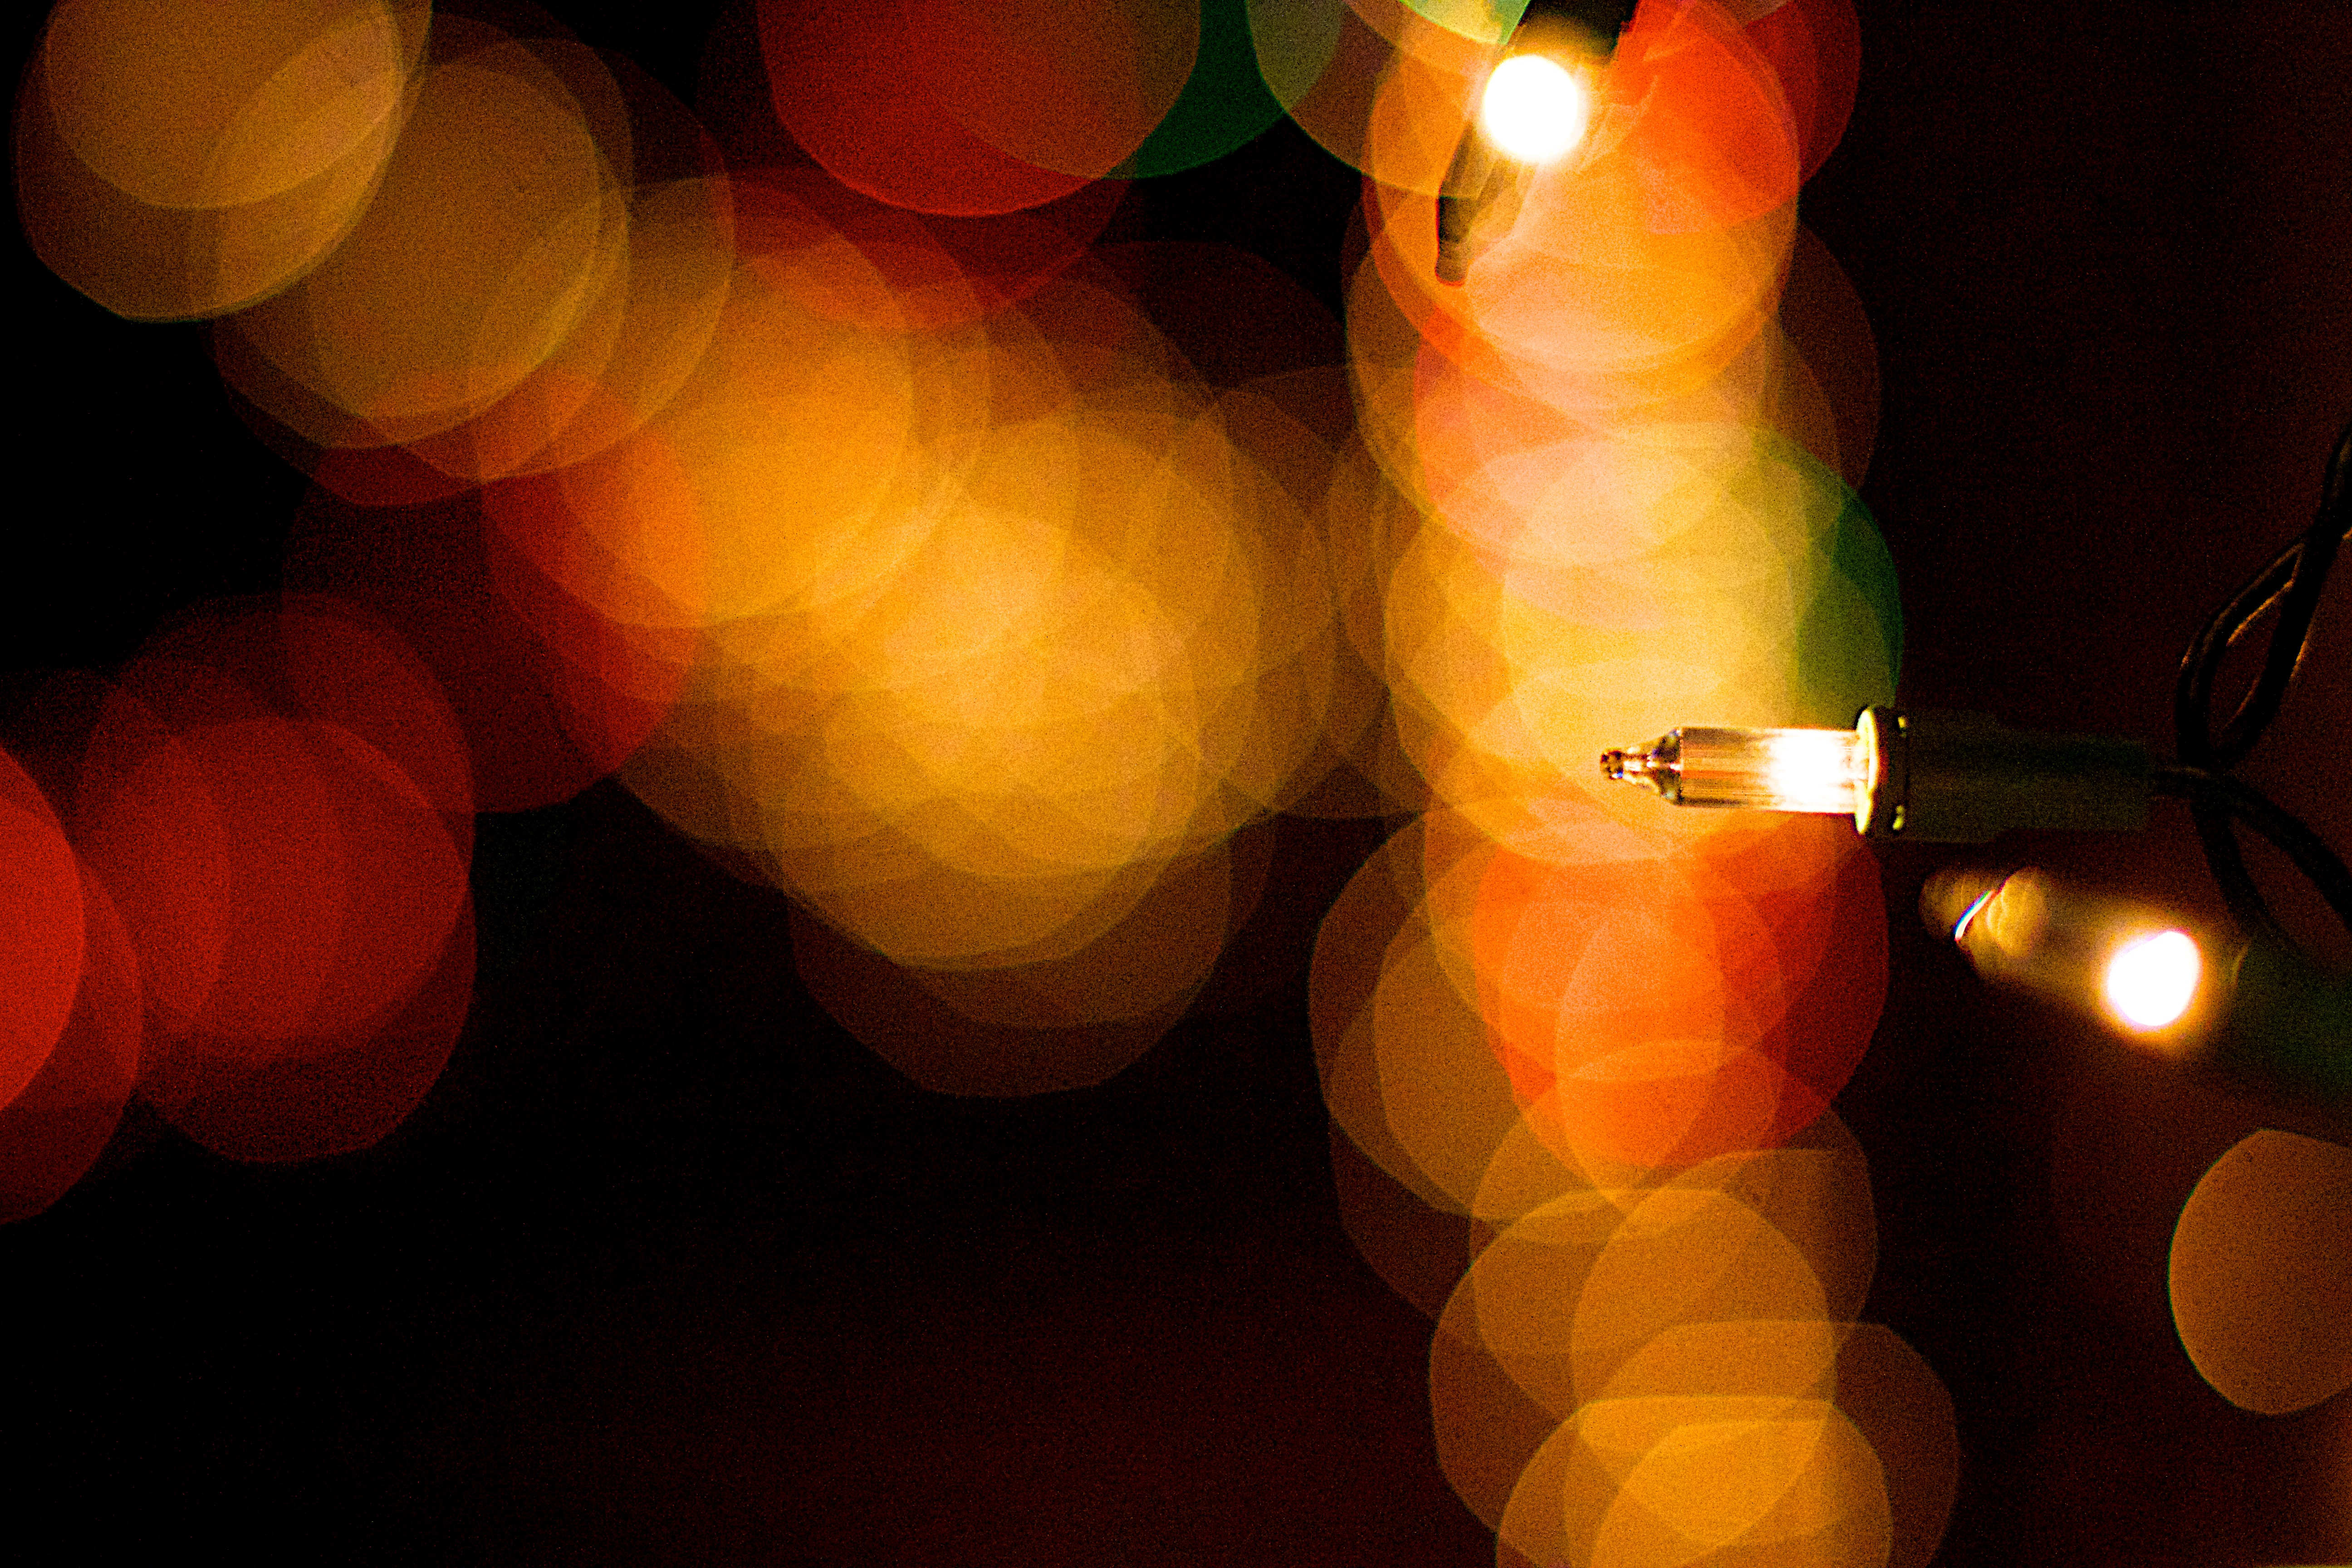
light, bokeh, night, flower, petal, red, color, yellow, lighting, circle, christmas decoration, 2016366, macro photography